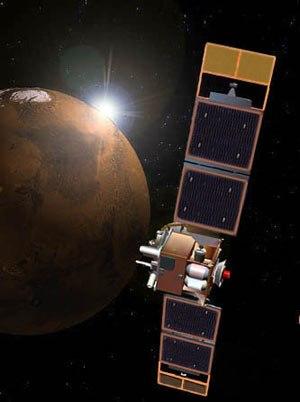
La National Aeronautics and Space Administration, plus connue sous son acronyme NASA, est l'agence gouvernementale responsable de la majeure partie du programme spatial civil des États-Unis. La recherche aéronautique relève également du domaine de la NASA. Depuis sa création le 29 juillet 1958, la NASA joue mondialement un rôle dominant dans le domaine du vol spatial habité, de l'exploration du Système solaire et de la recherche spatiale. Parmi les réalisations les plus marquantes de l'agence figurent les programmes spatiaux habités Apollo, la navette spatiale américaine, la station spatiale internationale, les télescopes spatiaux comme Hubble et Kepler, l'exploration de Mars par les sondes spatiales Viking, MER et Curiosity, ainsi que celle de Jupiter, Saturne et Pluton par les sondes Pioneer, Voyager, Galileo, Cassini-Huygens et New Horizons.